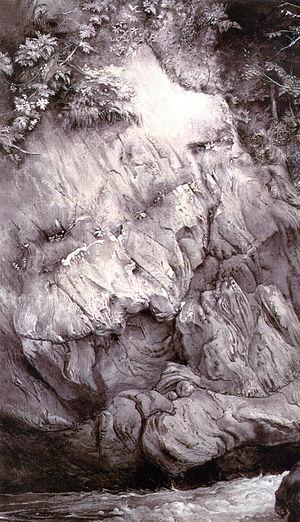
John Ruskin, né le 8 février 1819 à Bloomsbury à Londres, mort le 20 janvier 1900 à Coniston, est un écrivain, poète, peintre et critique d'art britannique.